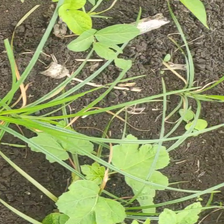
Weed species: Lavhala_(Cyperus_Rotundus)